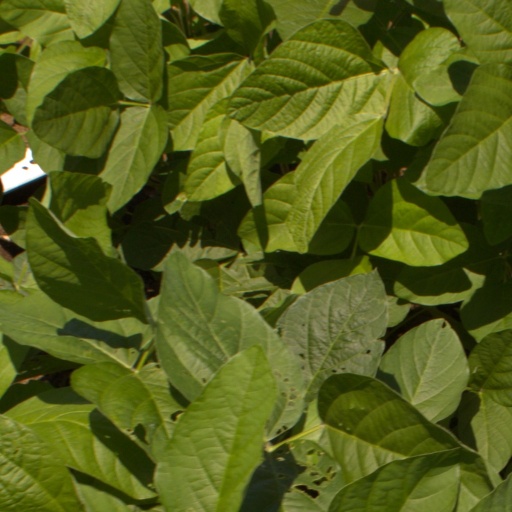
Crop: soybean